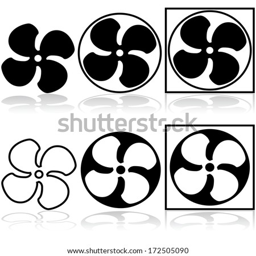
icon set showing a fan by itself or inside a circle and square